Nenana River

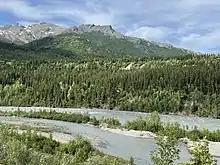
The Nenana River in June 2022

The river is one of the most popular destinations for boating and whitewater rafting in Alaska. Thousands of users, some on commercial cruises and others on private trips, travel on the river each year. The proximity of the Denali Highway, which runs parallel to the upper river for about , and the Parks Highway, which follows the river for , makes the river accessible at many places.